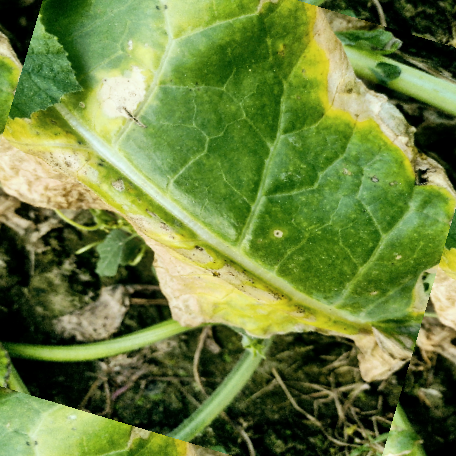
Label: Downy Mildew